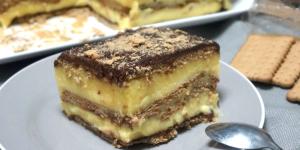
tarta de la abuela asturiana